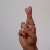
The image shows a hand gesture representing the letter 'R' in Indian Sign Language.